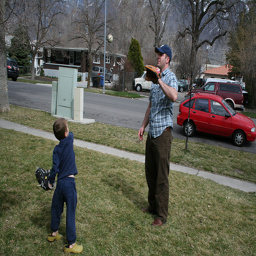
A man playing ball with the boy on the grass.
A man and a child throwing a ball back and forth
A man playing catch with a boy wearing gloves in a yard.
A man playing catch outside with a small child.
There is a man playing baseball with a young boy on a lawn.